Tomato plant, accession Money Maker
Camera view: bottom (45 deg); turntable rotation: 150 degrees
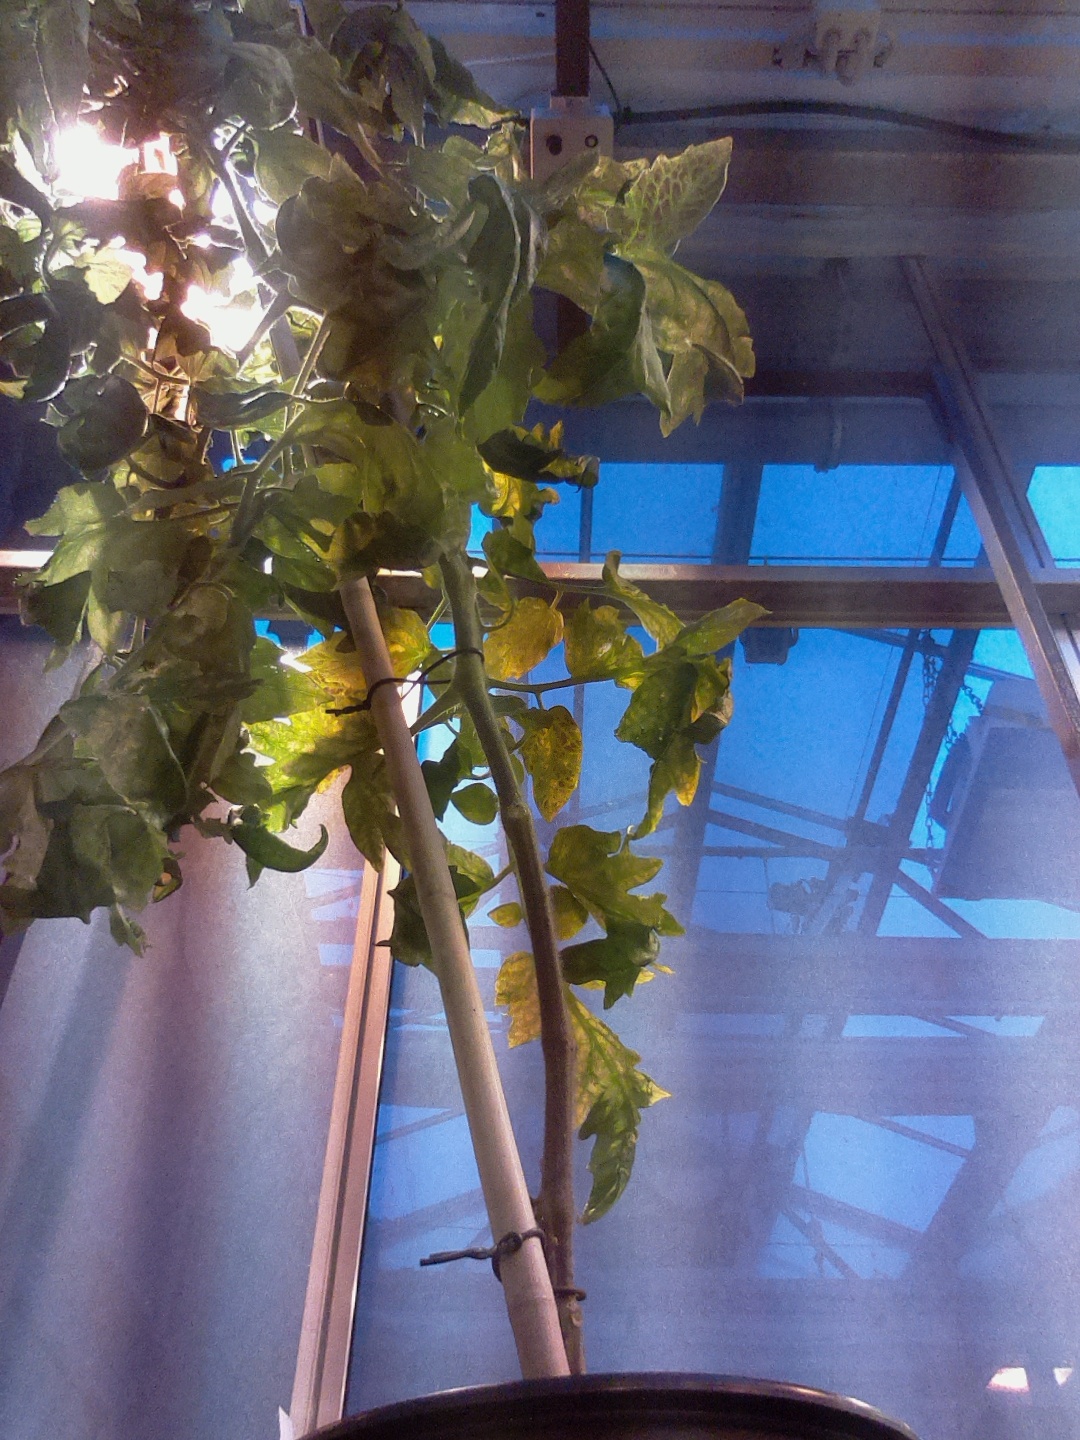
BBCH growth stage 76: 60%-70% of final fruit size